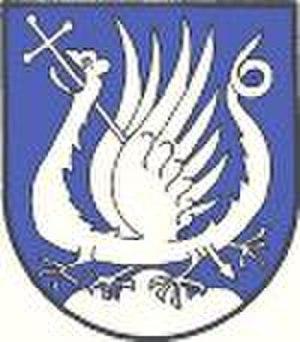
Georgsberg est une commune autrichienne du district de Deutschlandsberg en Styrie.